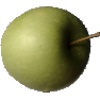
Label: Apple Granny Smith 1